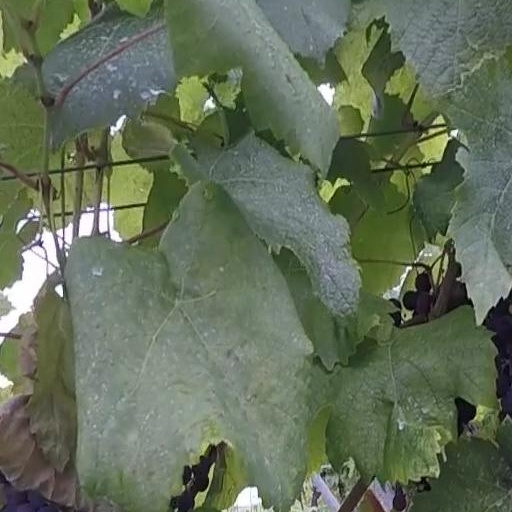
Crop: grape